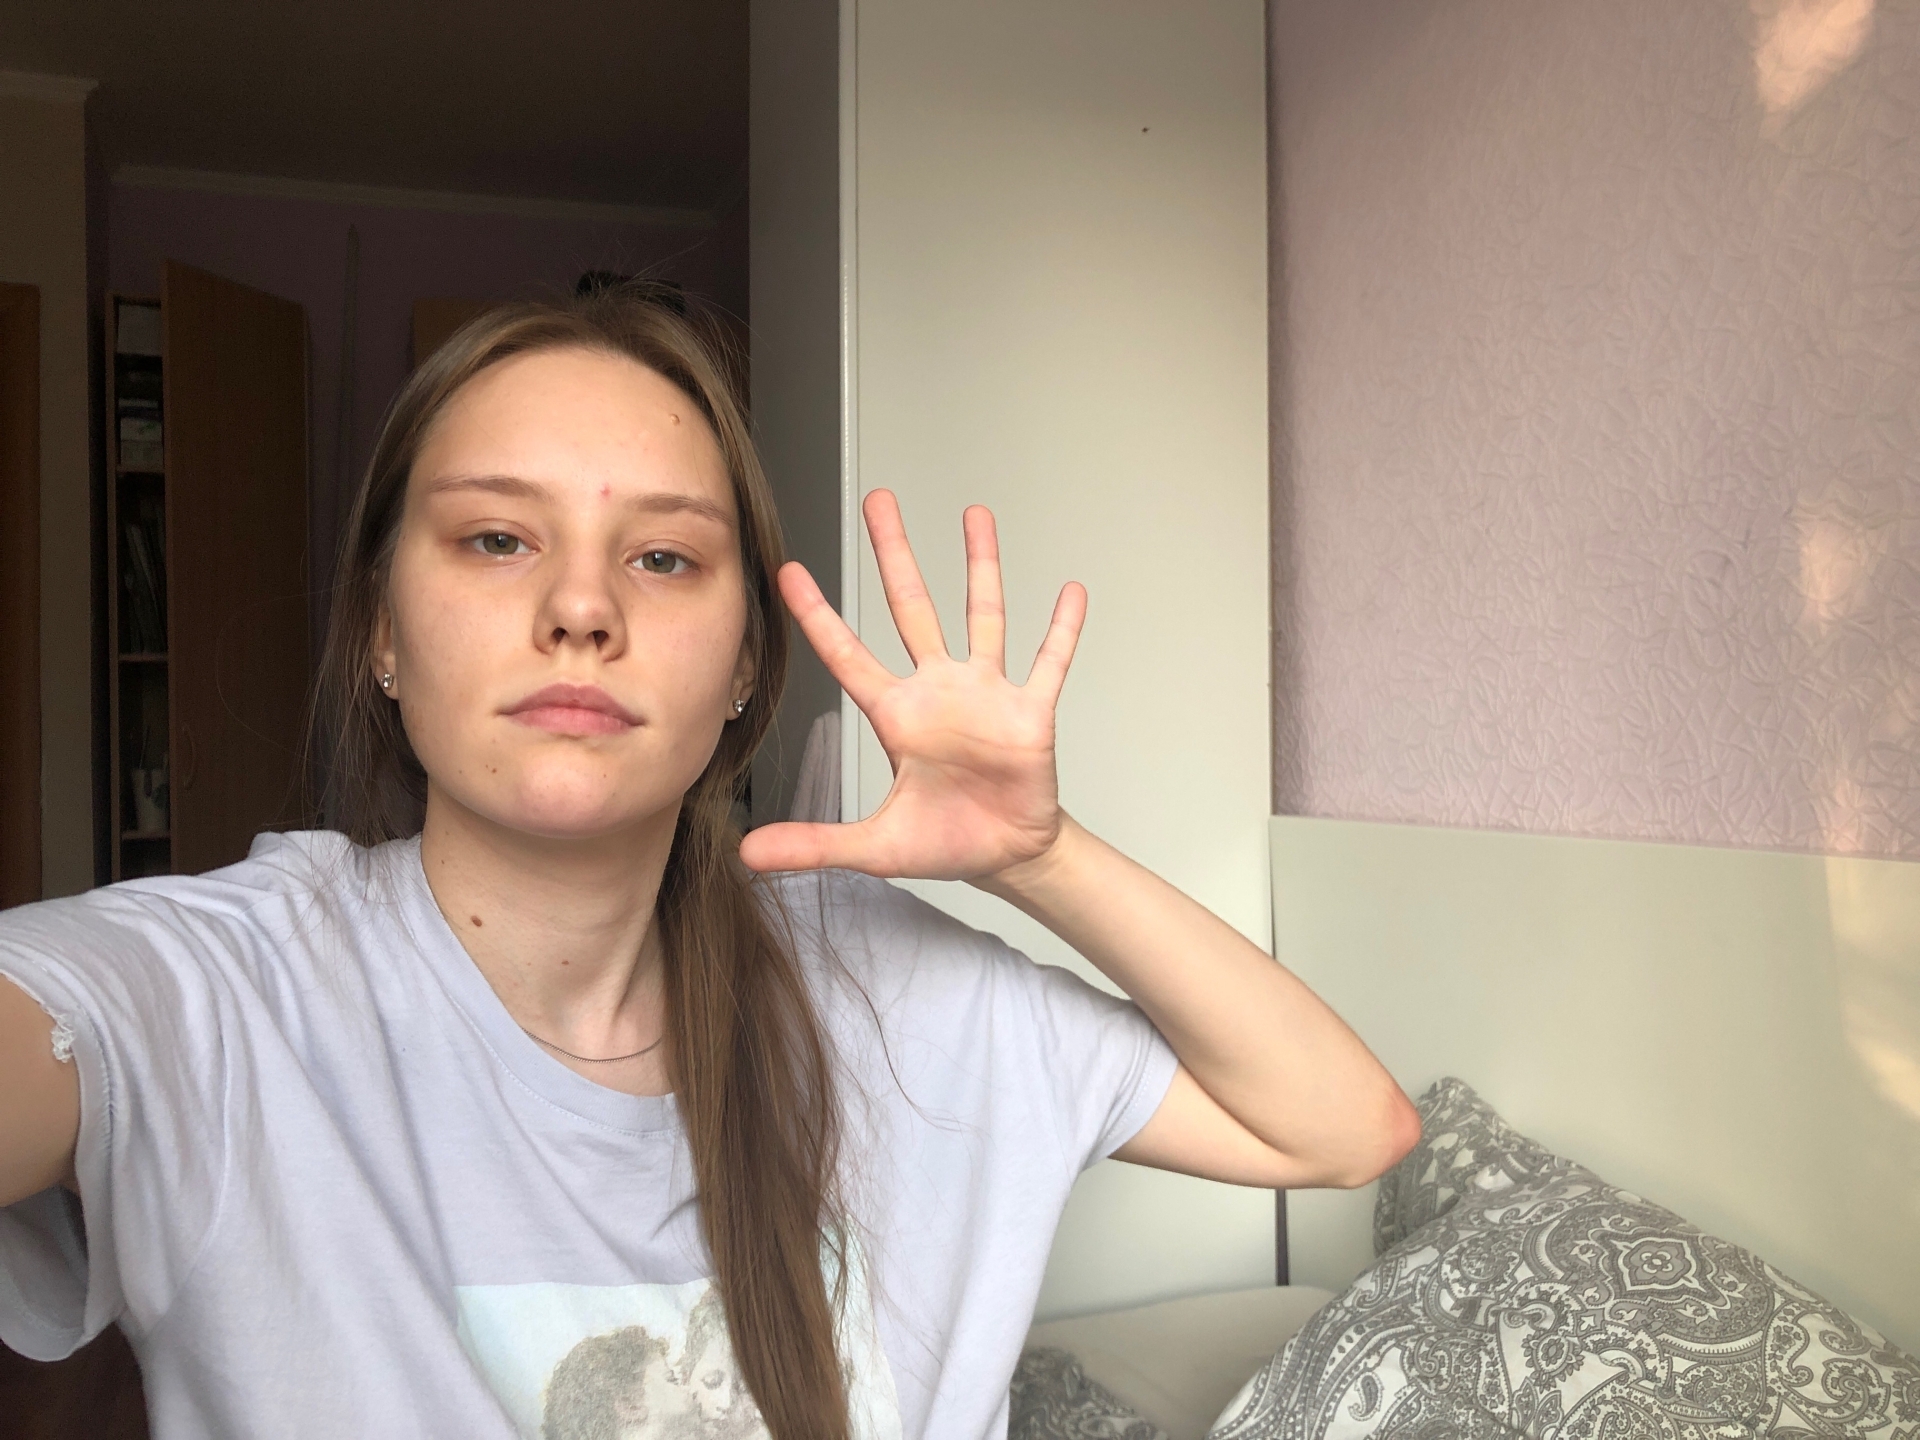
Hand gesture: palm